The Horde (2009 film)

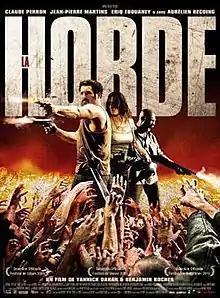
French film poster

The Horde is a 2009 French horror film co-written and directed by Yannick Dahan and Benjamin Rocher. It stars Claude Perron, Jean-Pierre Martins, Eriq Ebouaney and Aurélien Recoing.